Alcohol in New Zealand

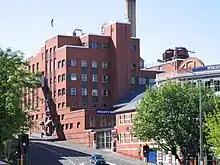
Speight's brewery in Dunedin

In the 1930s, the New Zealander Morton Coutts invented the continuous fermentation process. This, and the culture of the six o'clock swill, was to have an influence on the styles of beer brewed and drunk in New Zealand which shifted from ales to lagers, using continuous fermentation. The style of beer made by this method has become known as New Zealand Draught.